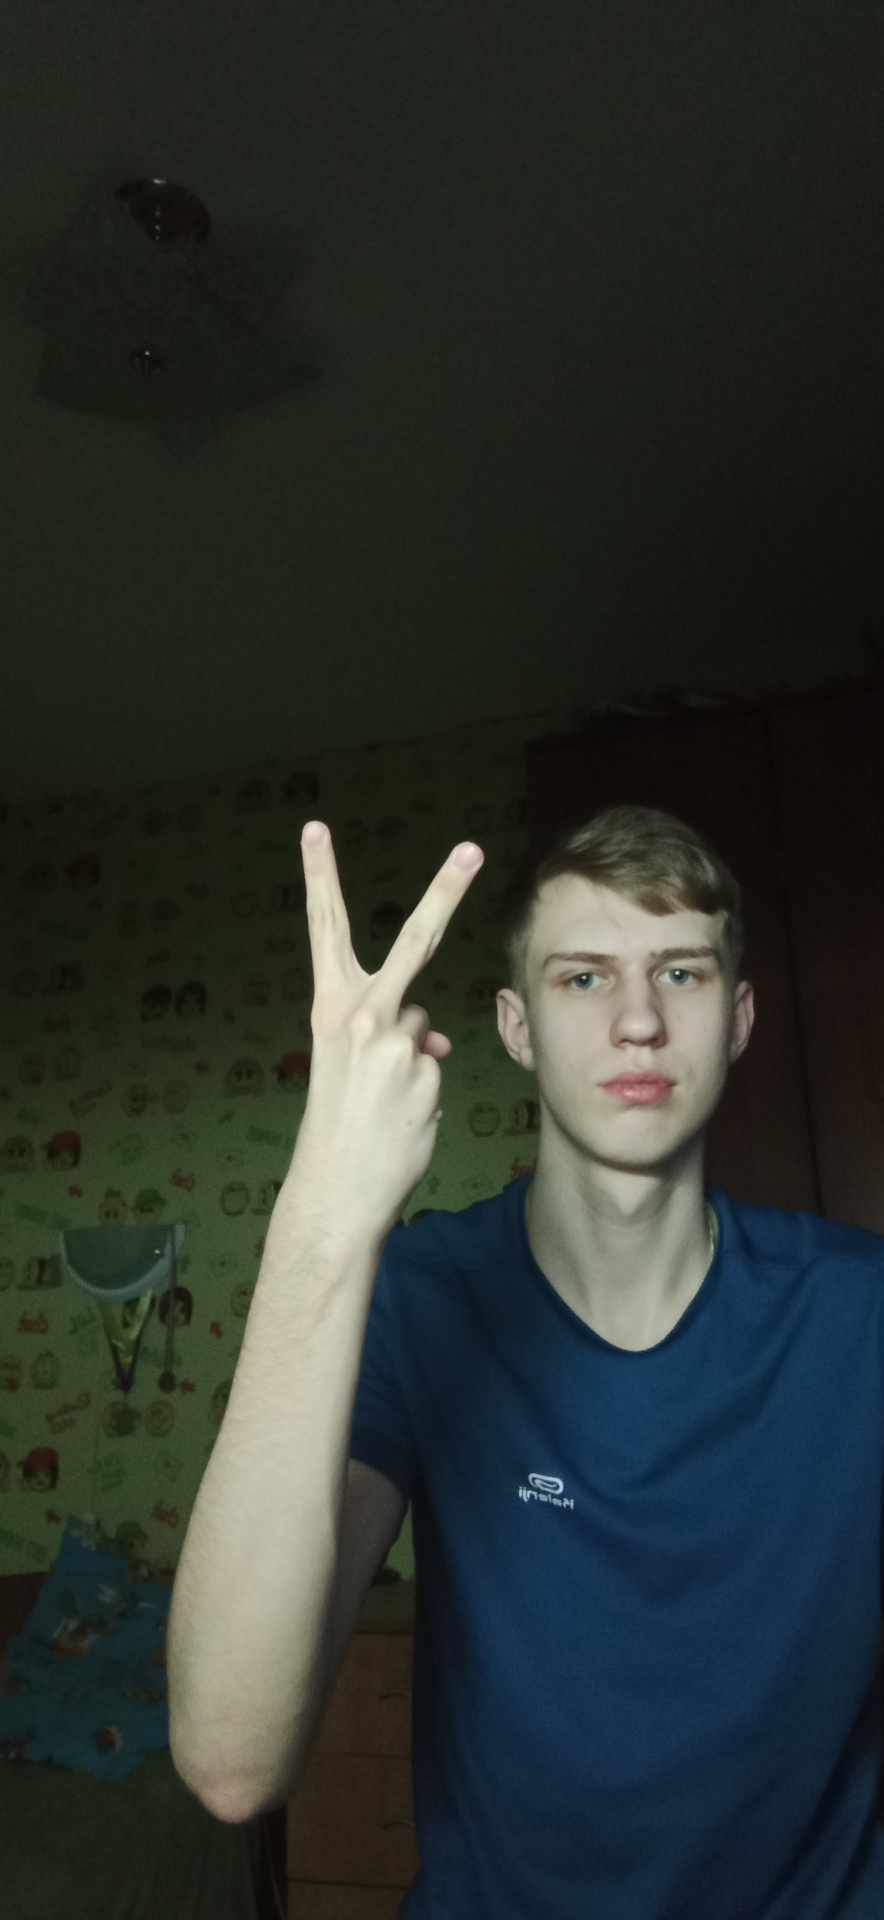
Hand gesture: peace_inverted